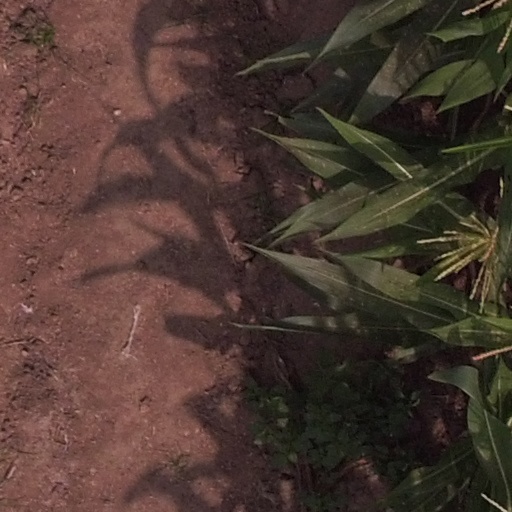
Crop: maize; corn